Biozentrum University of Basel

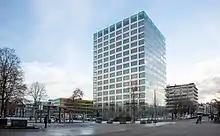
Biozentrum, University of Basel

Research at the Biozentrum of the University of Basel is dedicated to the central question of how molecules and cells create life − from atom to organism, and from the physics of life to the dynamics of multicellular systems. Accordingly, the scientists at the Biozentrum are active in a wide range of research fields. These disciplines are not strictly separated from each other, but often overlap, thus leading to new questions and collaborations.